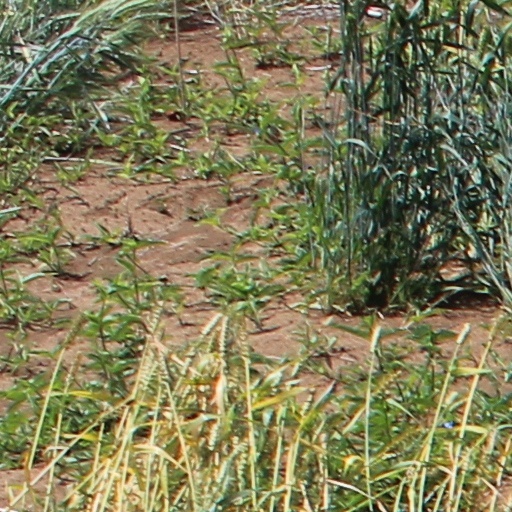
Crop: wheat